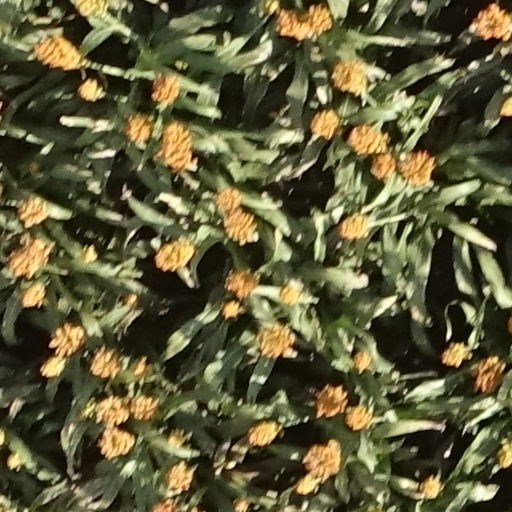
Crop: sorghum